Salvador Sanfuentes

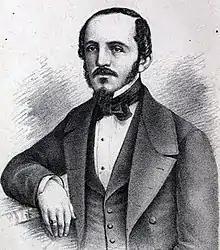
Salvador Sanfuentes Torres (cropped)

Salvador Sanfuentes (February 2, 1817 – July 17, 1860) was a Chilean lawyer, politician and poet. He served as Minister of Justice and Public Worship twice, and was elected as MP for the Association of Vallenar.